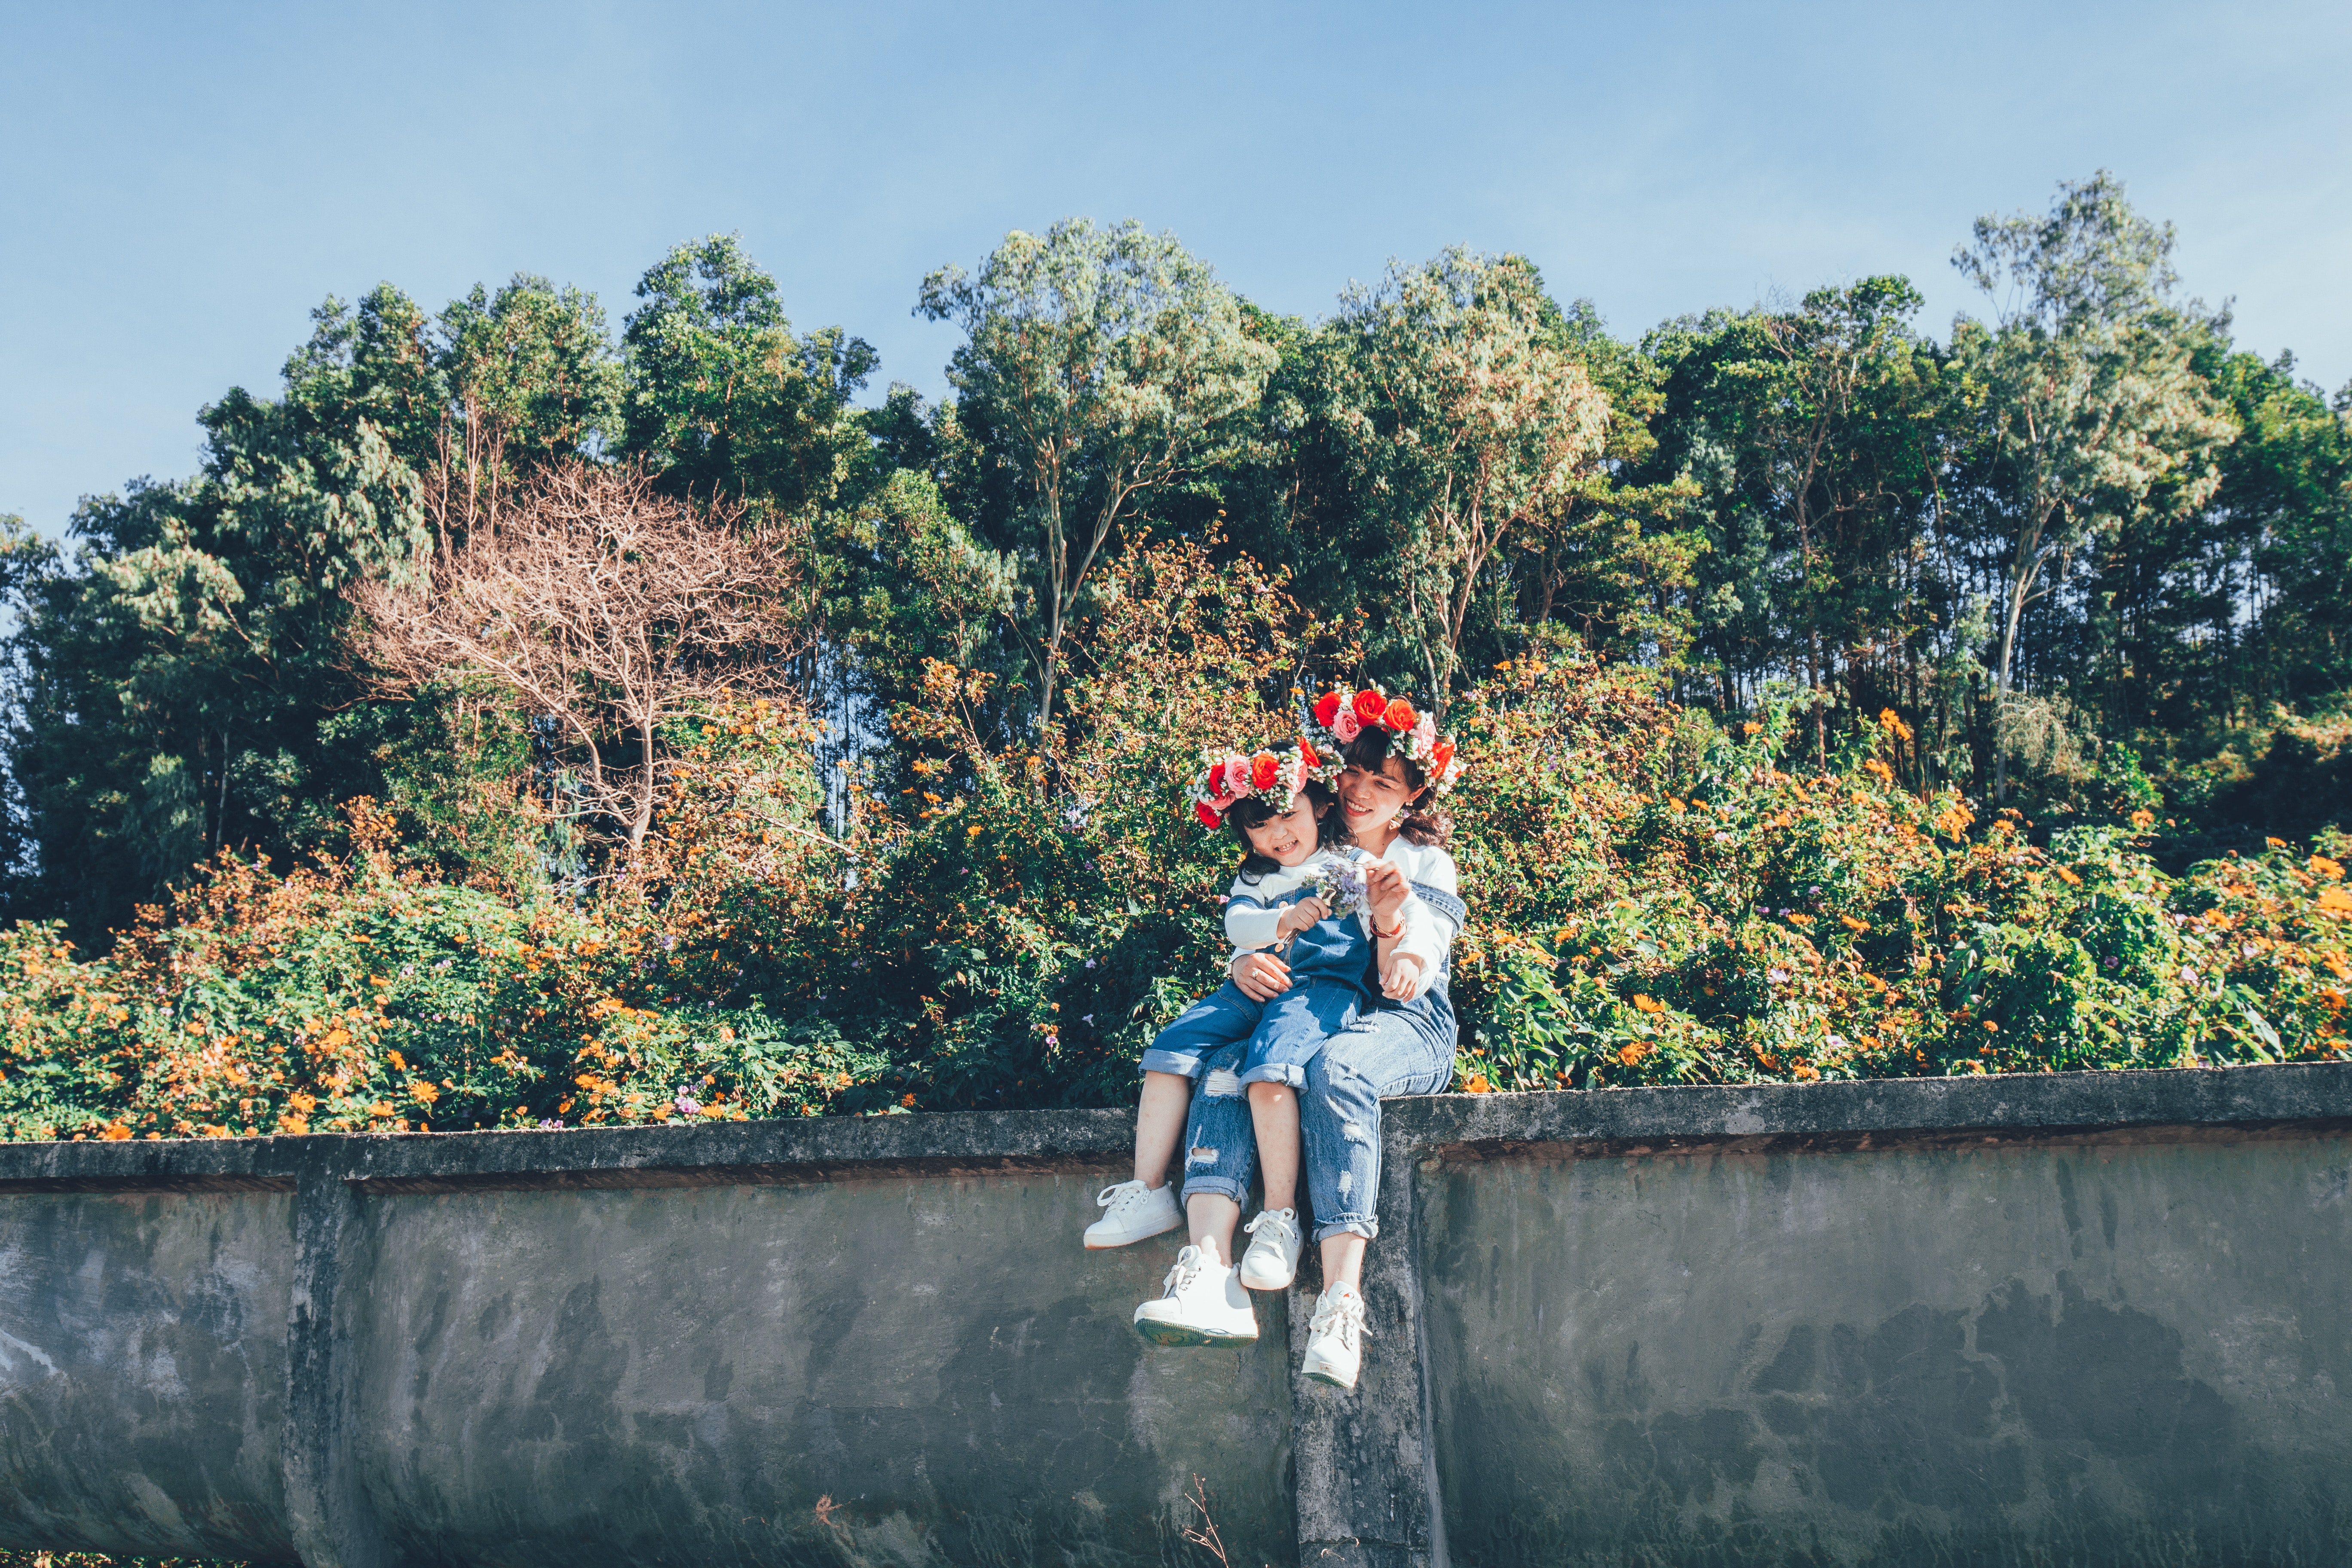
sky, tree, wilderness, water, leaf, leisure, photography, grass, cloud, vacation, plant, mountain, river, recreation, tourism, shrub, state park, park